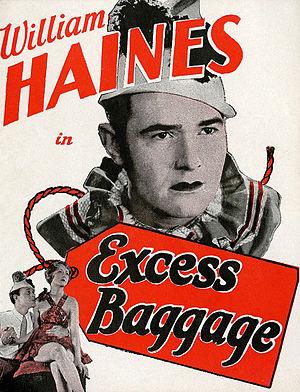
Le Fardeau est un film américain réalisé par James Cruze et sorti en 1928.